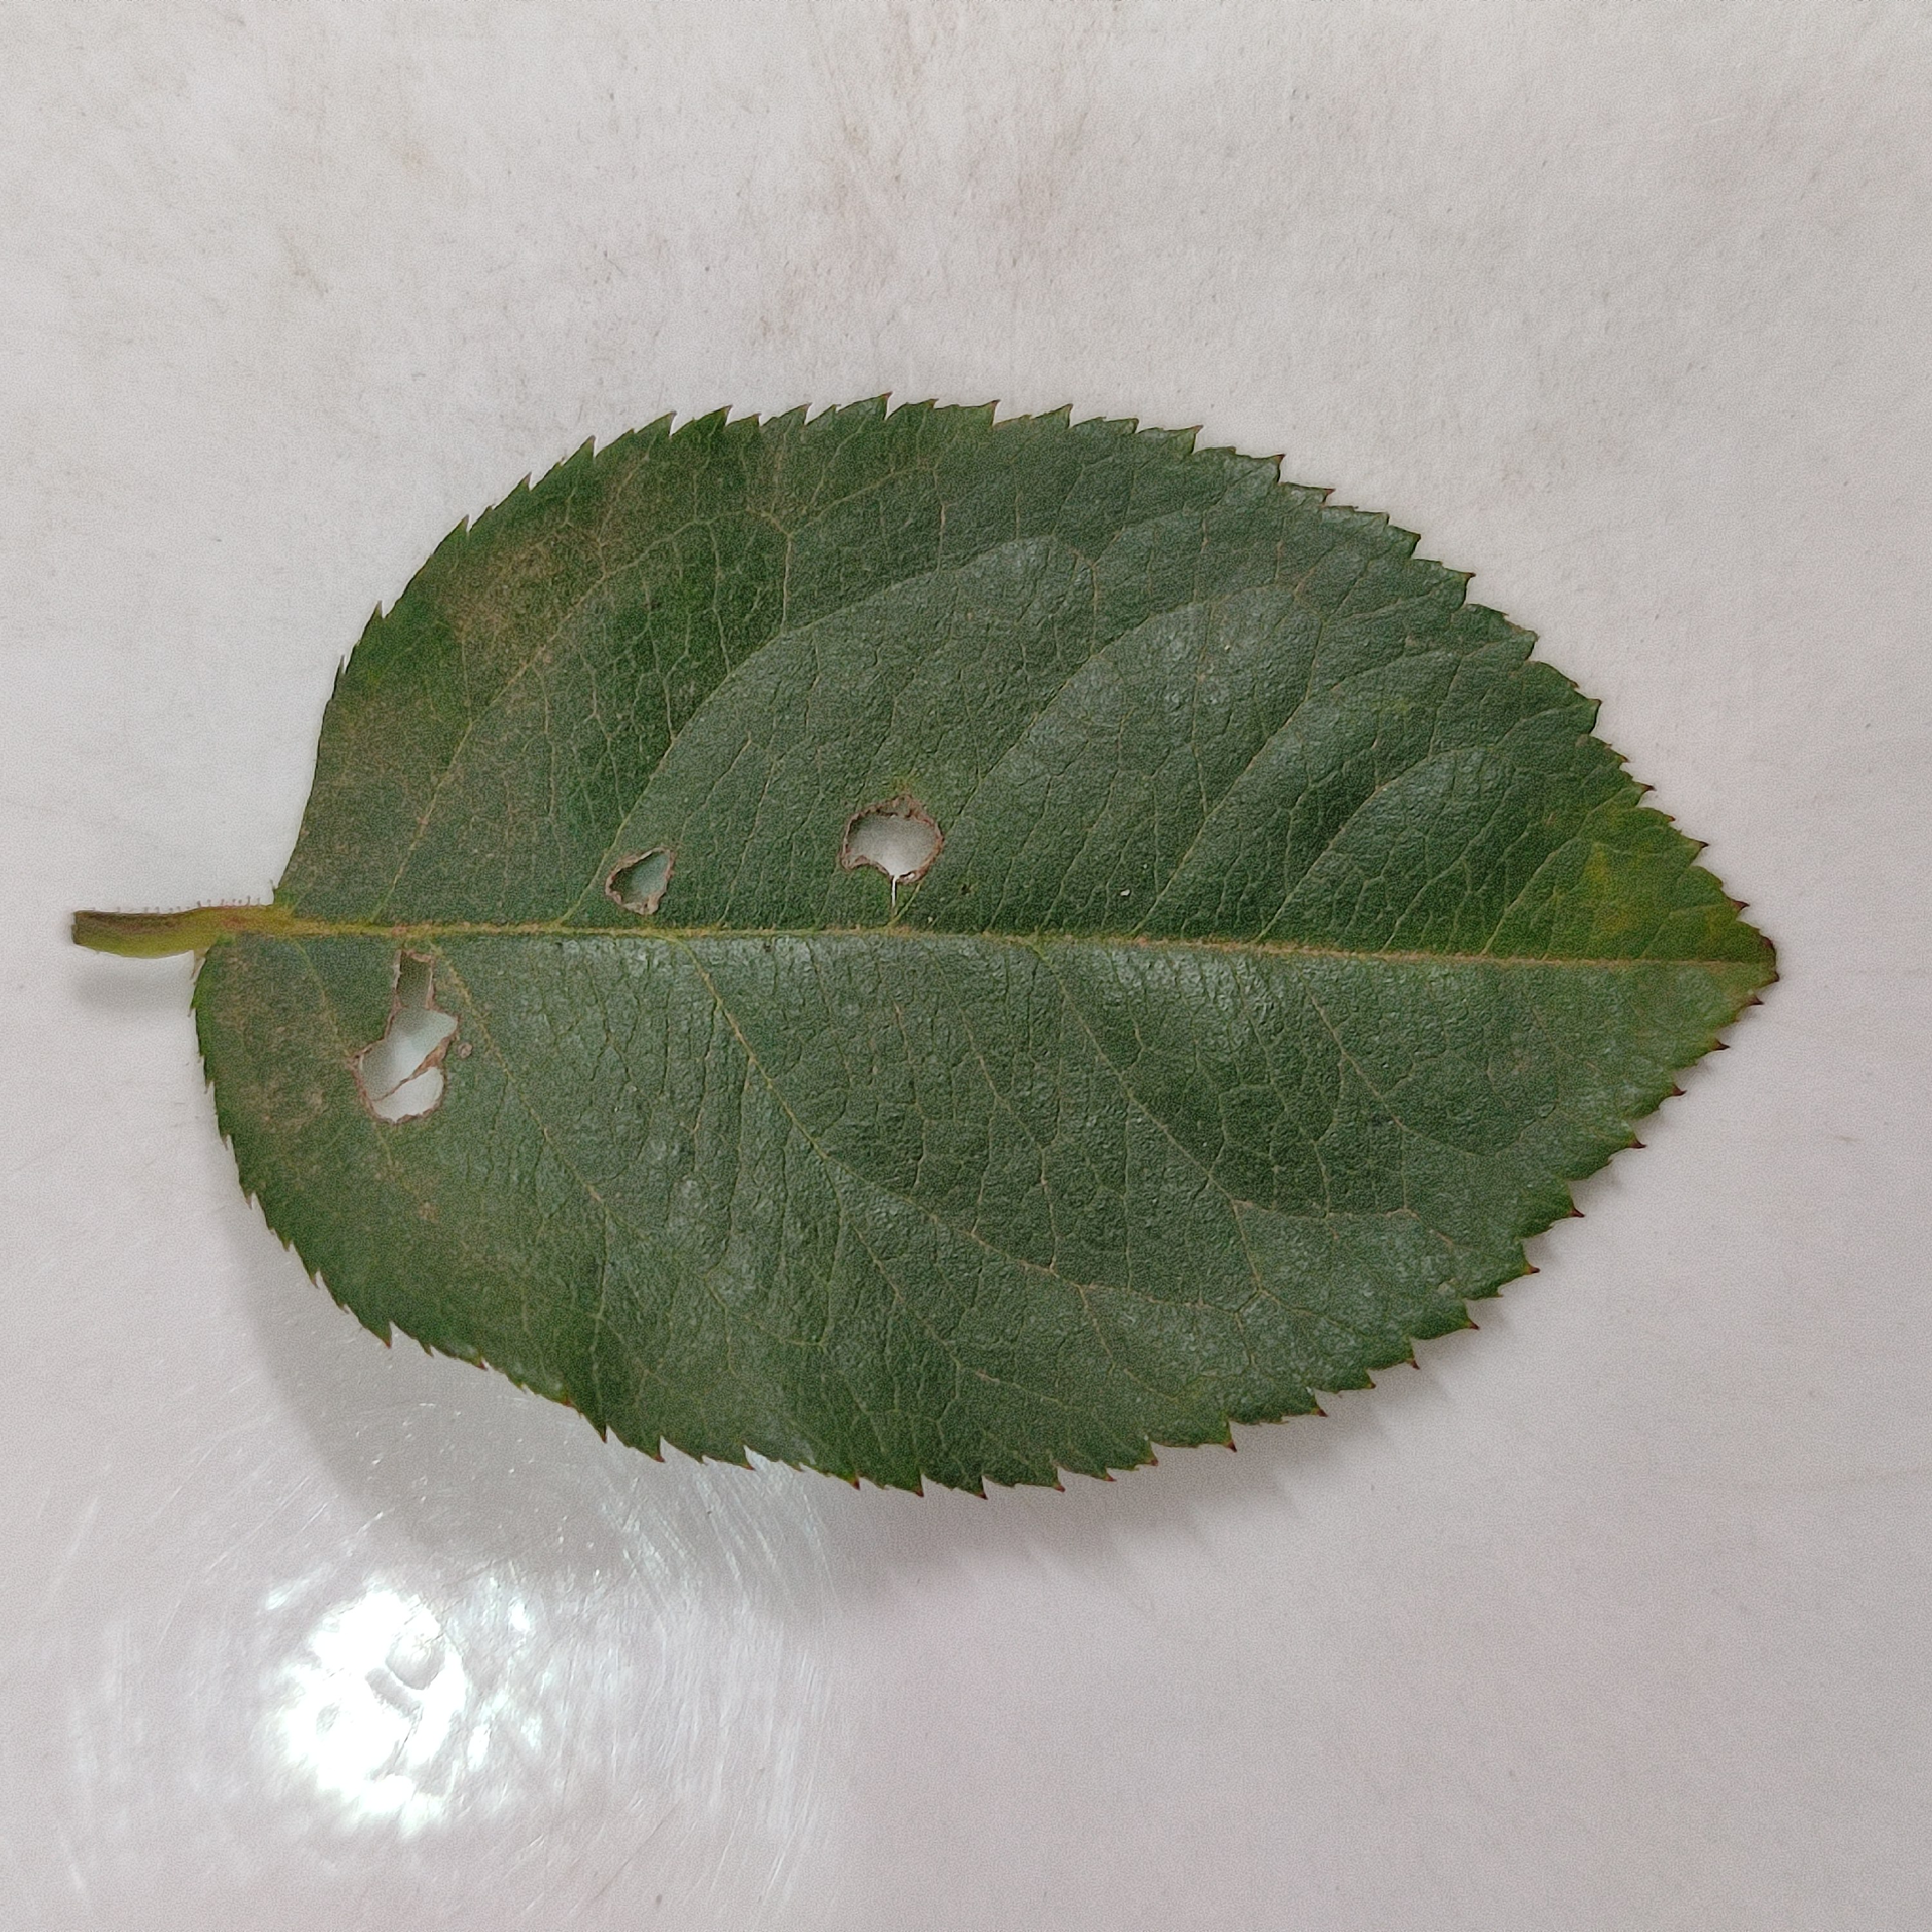
Label: Insect Hole